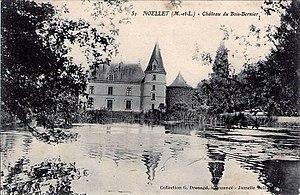
Carte postale - Noëllet - Château de Bois-Bernier dans le Maine-et-Loire
Léonce-Charles-Désiré Gontard de Launay, né le 2 décembre 1859 à Nantes, est un homme de lettres et généalogiste français du XIXᵉ siècle.